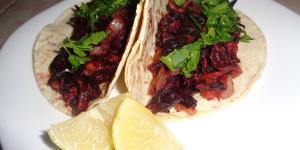
tacos de jamaica